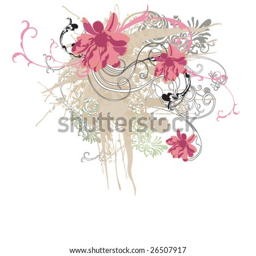
illustration of a floral background